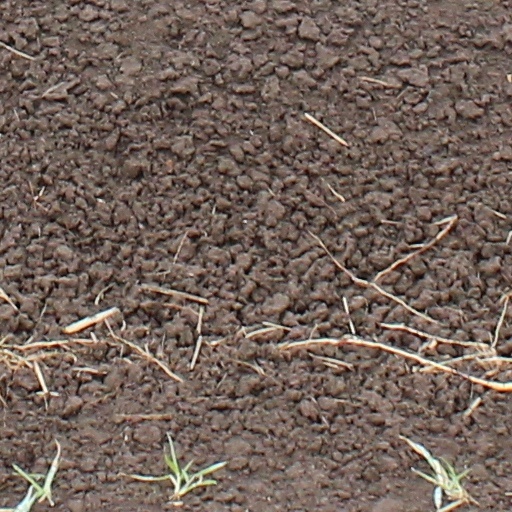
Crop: wheat